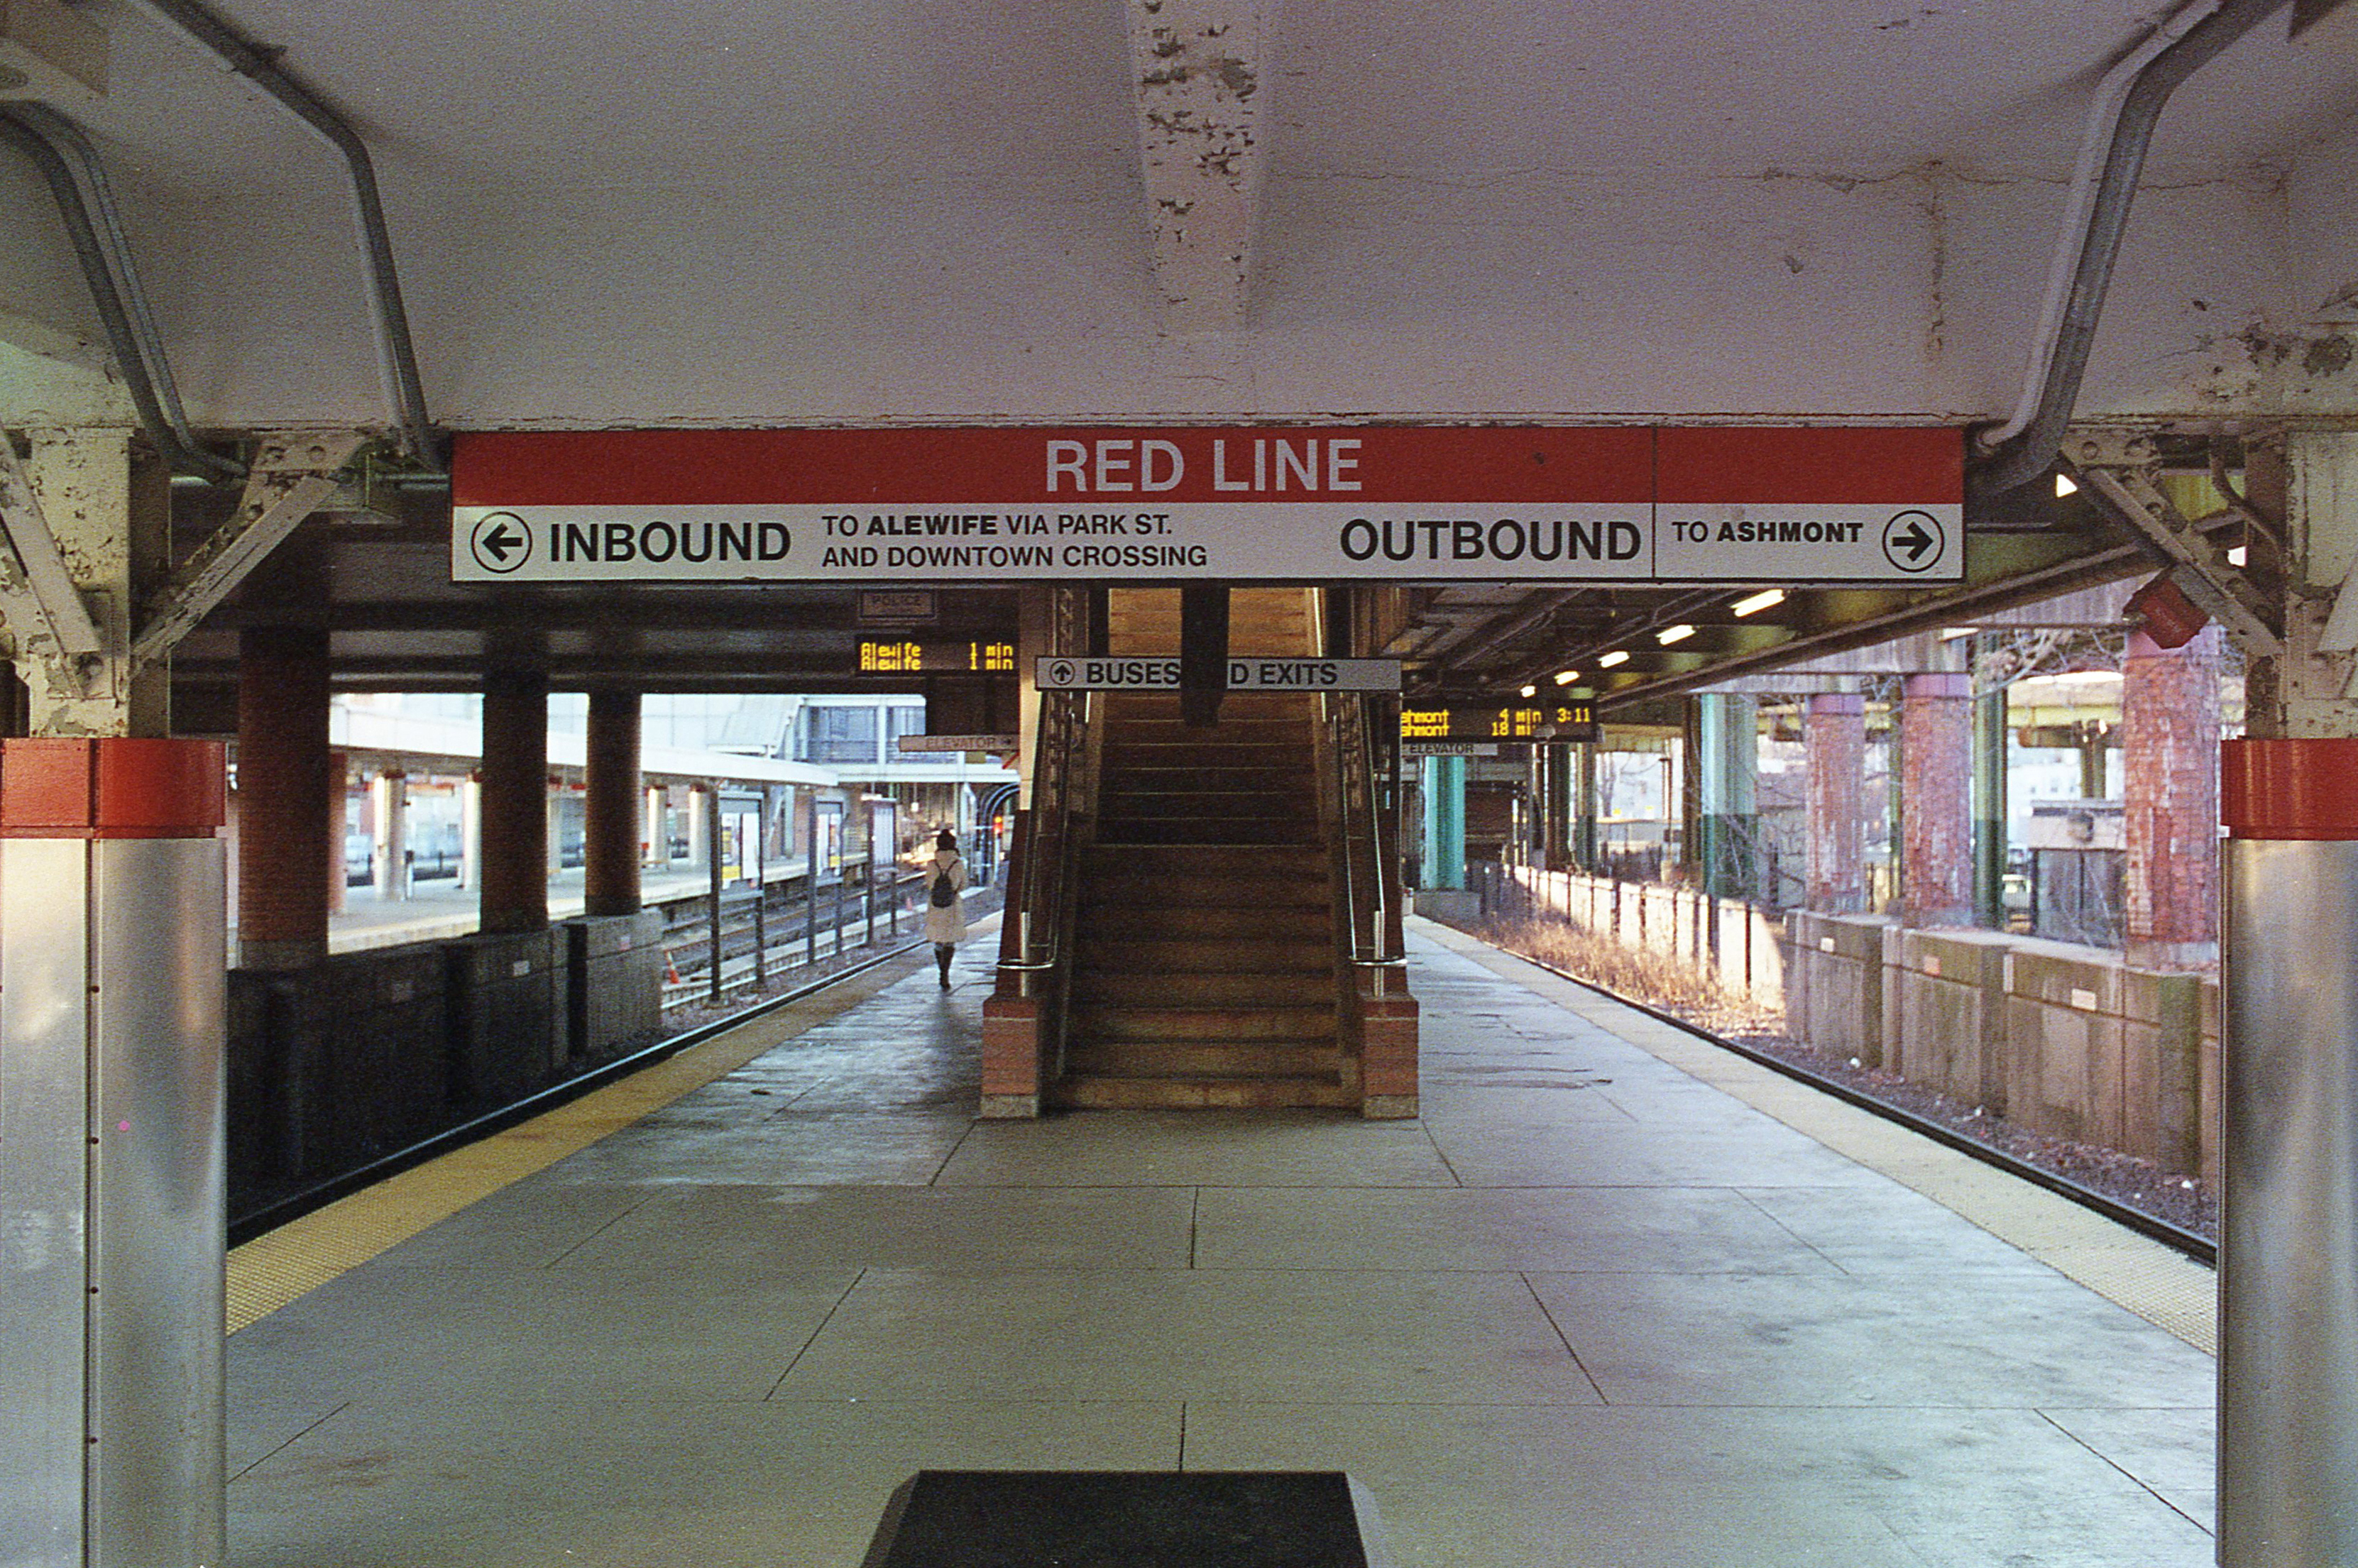
fixture, city, gas, ceiling, flooring, public transport, symmetry, electricity, transport hub, road, concrete, composite material, train station, metro, steel, metal, beam, transport, daylighting, handrail